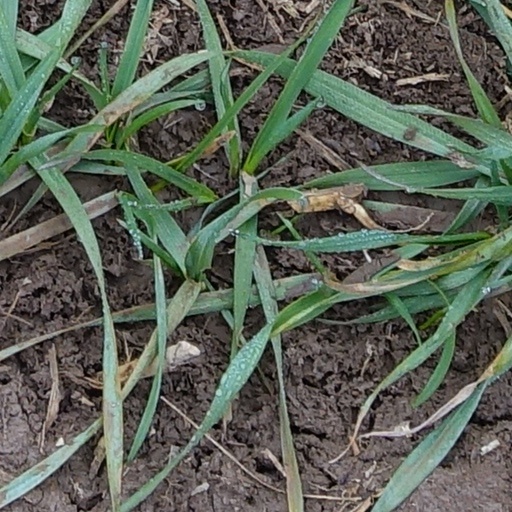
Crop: wheat